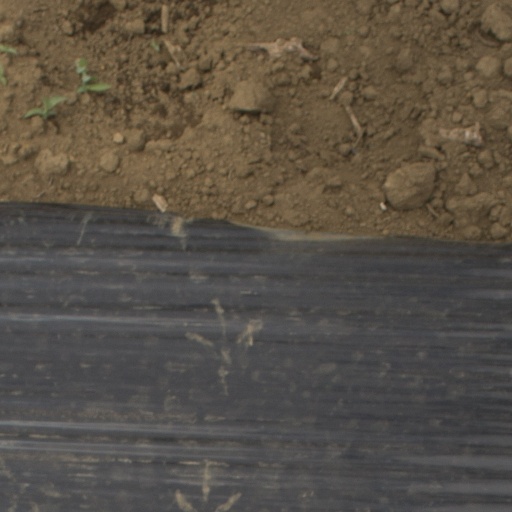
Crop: Jerusalem artichoke